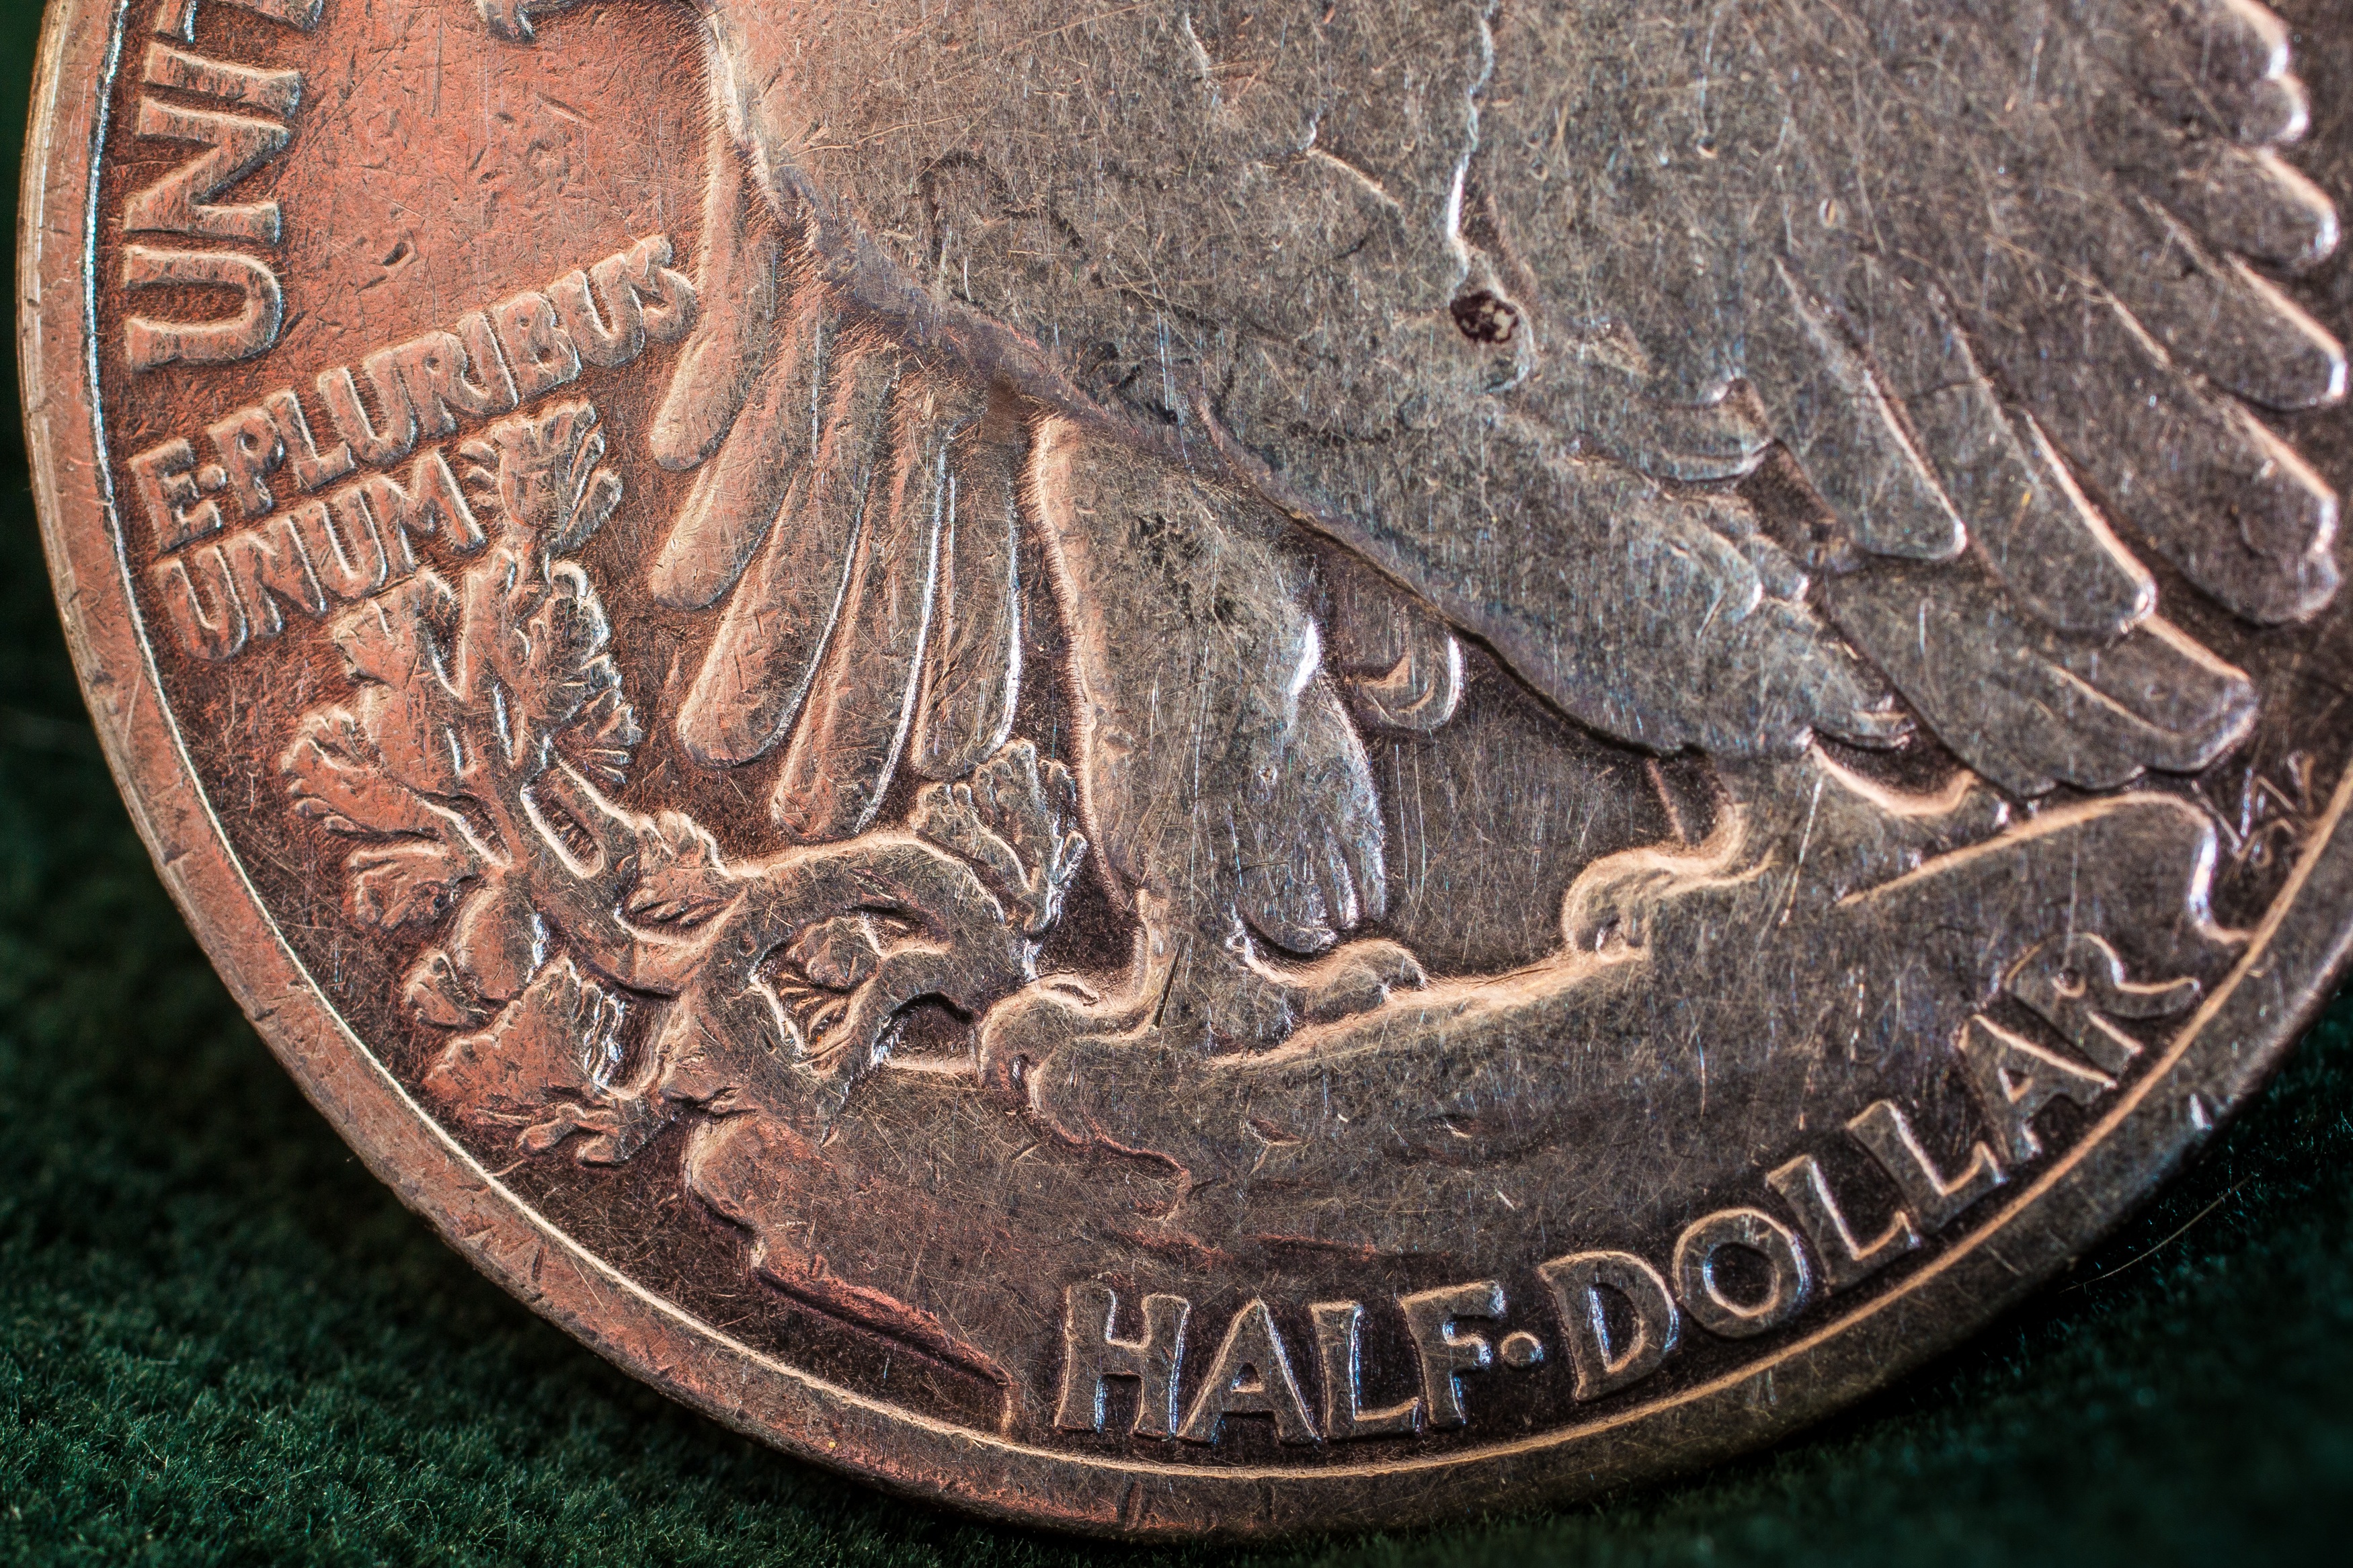
old, metal, usa, money, currency, coin, dollar, 1935, historically, coins, archaeological site, half dollar, silver dollar, ancient history, silver coin, walking liberty